Zombies from The Beyond

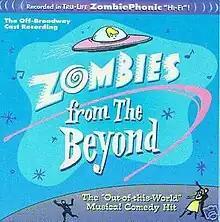
Original Cast Recording

Zombies from The Beyond is an American musical comedy with book, music, and lyrics by James Valcq. It opened Off-Broadway on October 11, 1995, at the Players Theatre. The show examines American ideals and foibles during the era of President Dwight D. Eisenhower in a tone that is often parodistic and sometimes genuinely satiric, all following closely the structural form of grade-B space paranoia films that were popular during the 1950s.